COMADRES

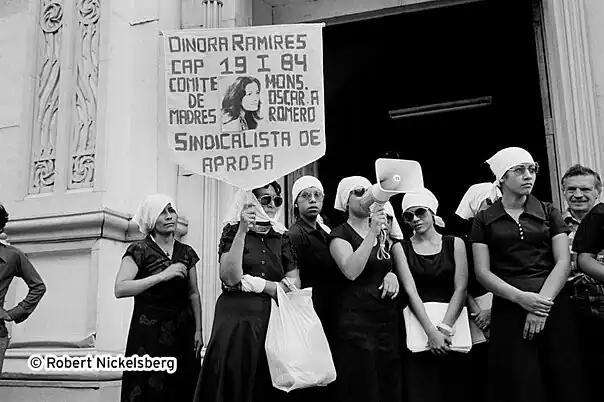
Comadres

“Comite de Madres y Familiares de Presos, Desaparecidos y Asesinados Politicos de El Salvador” was known as 'CoMadres'. This organization was founded in 1977 and consisted of approximately nine members. This organization played an important role during the civil war. The committee was made up of mothers and family members of people who were imprisoned, disappeared, or killed for political reasons. The goal was to advocate for the rights and social justice of their loved ones while at the same time raising awareness about the human rights violations committed by both sides. The committee consisted of students, teachers, workers, peasants, housewives and small shopkeepers. The mothers would dress in black clothing which represented their condolences and white headscarfs which represented peace with justice. In the first two years, COMADRES had no formal office and it wasn't until 1979 that they found a definite location. Another accomplishment in 1979 for COMADRES was their first trip abroad to Costa Rica.